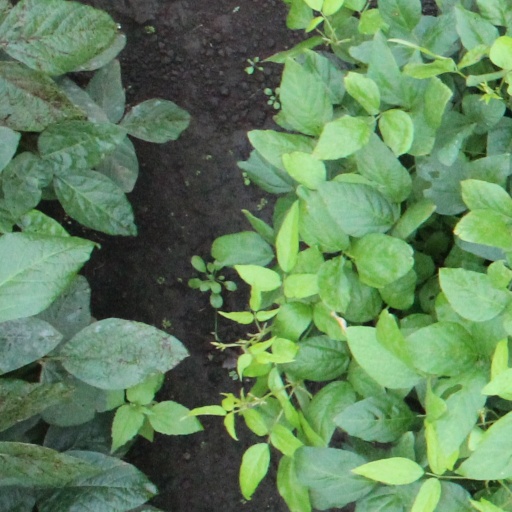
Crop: soybean